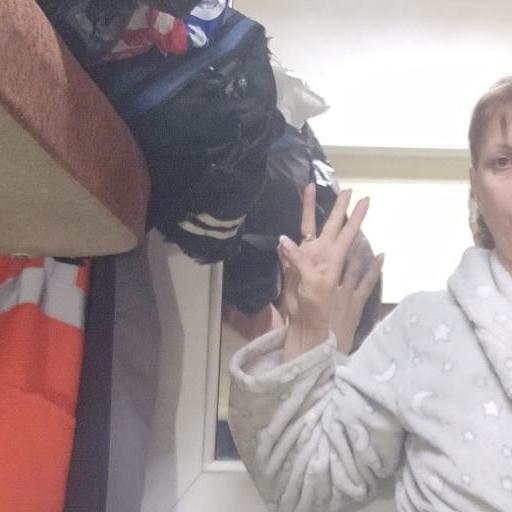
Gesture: three